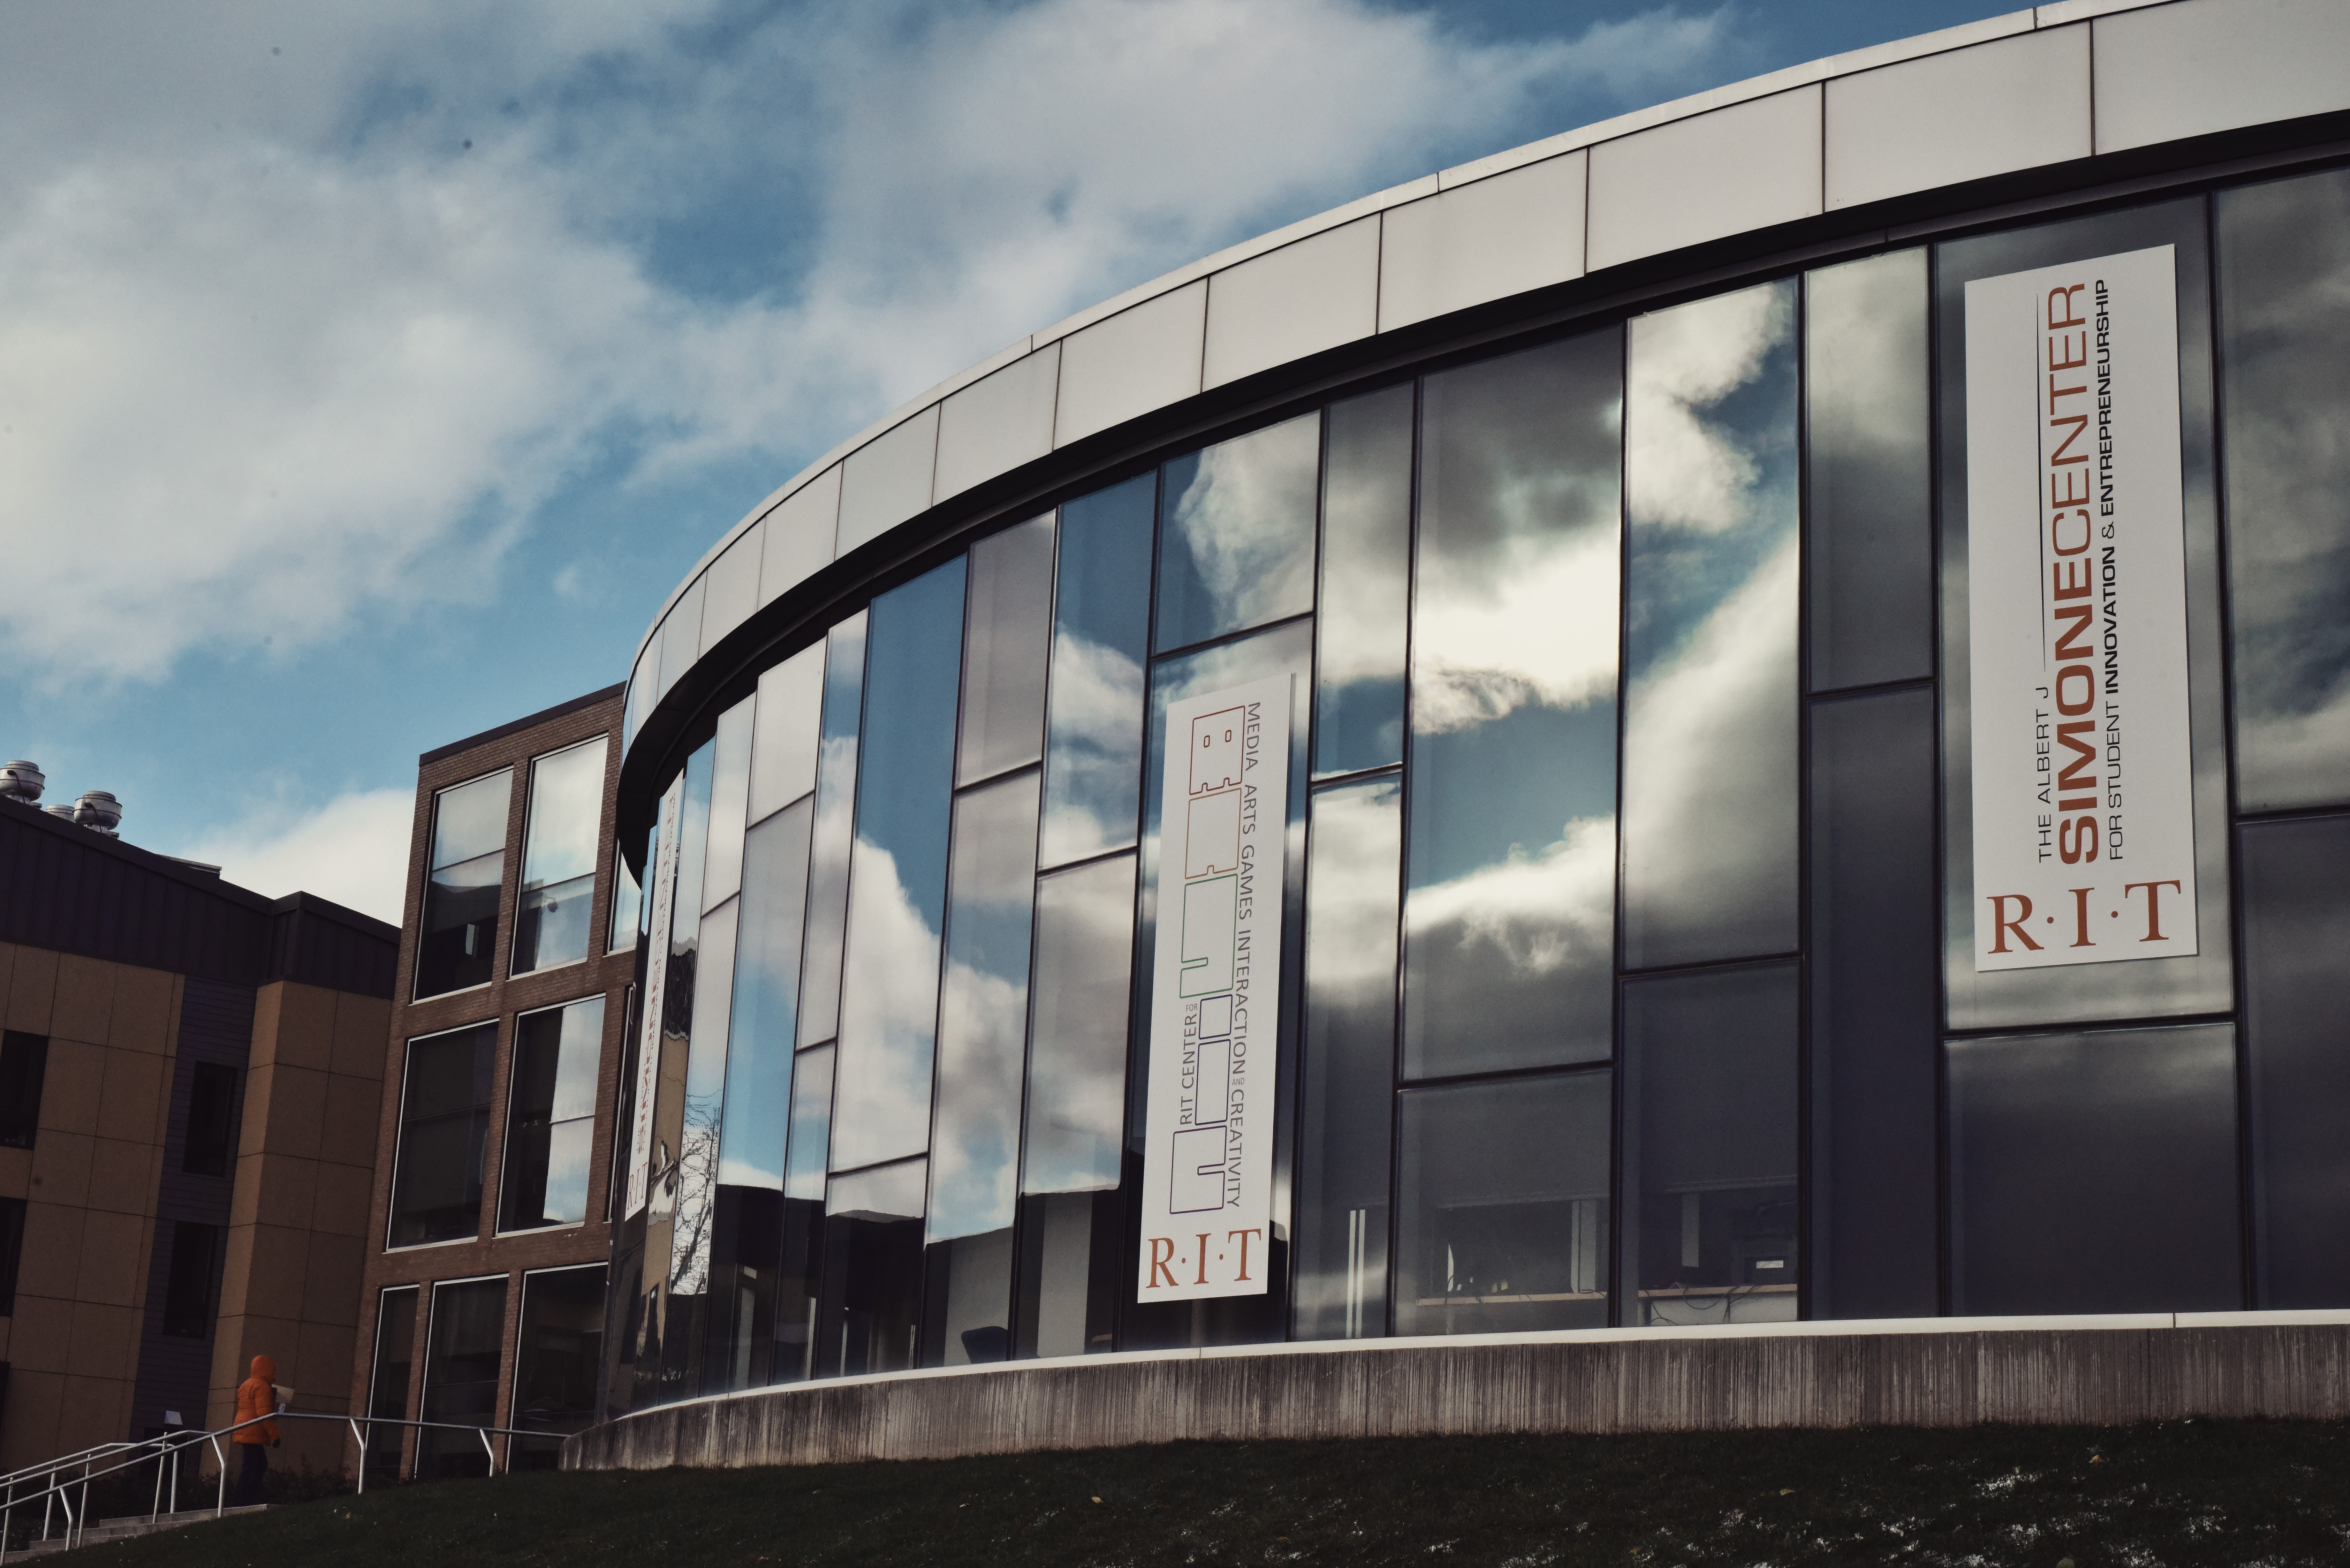
architecture, building, daytime, sky, reflection, facade, wall, metropolitan area, urban area, commercial building, glass, corporate headquarters, house, city, mixed use, tourist attraction, window, cloud, headquarters, metal